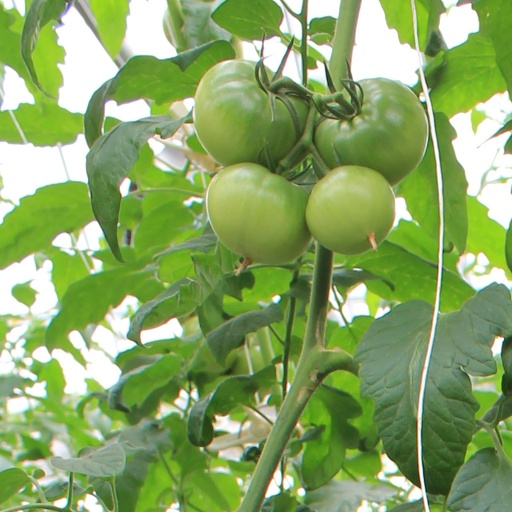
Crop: tomato